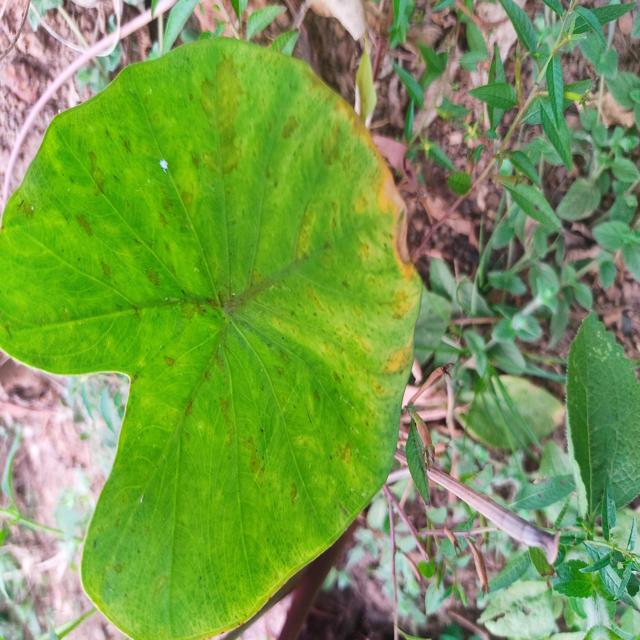
Label: Early_Blight